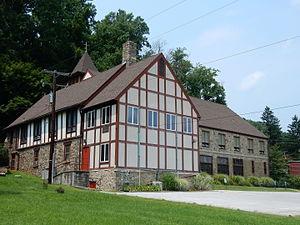
Lower Alsace Township est un township, situé dans le comté de Berks, en Pennsylvanie, aux États-Unis. En 2010, il comptait une population de 4 475 habitants.